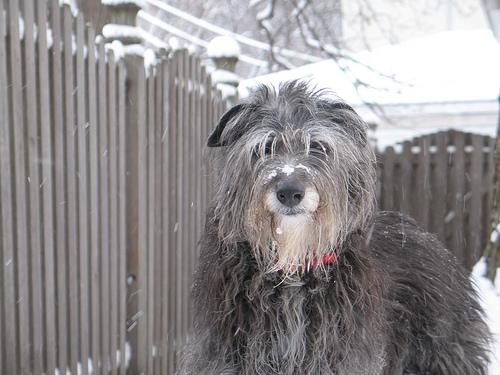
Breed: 224-n000056-Scottish_deerhound